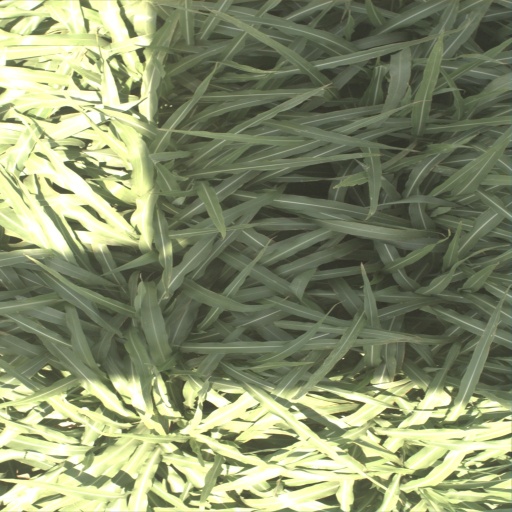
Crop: sorghum